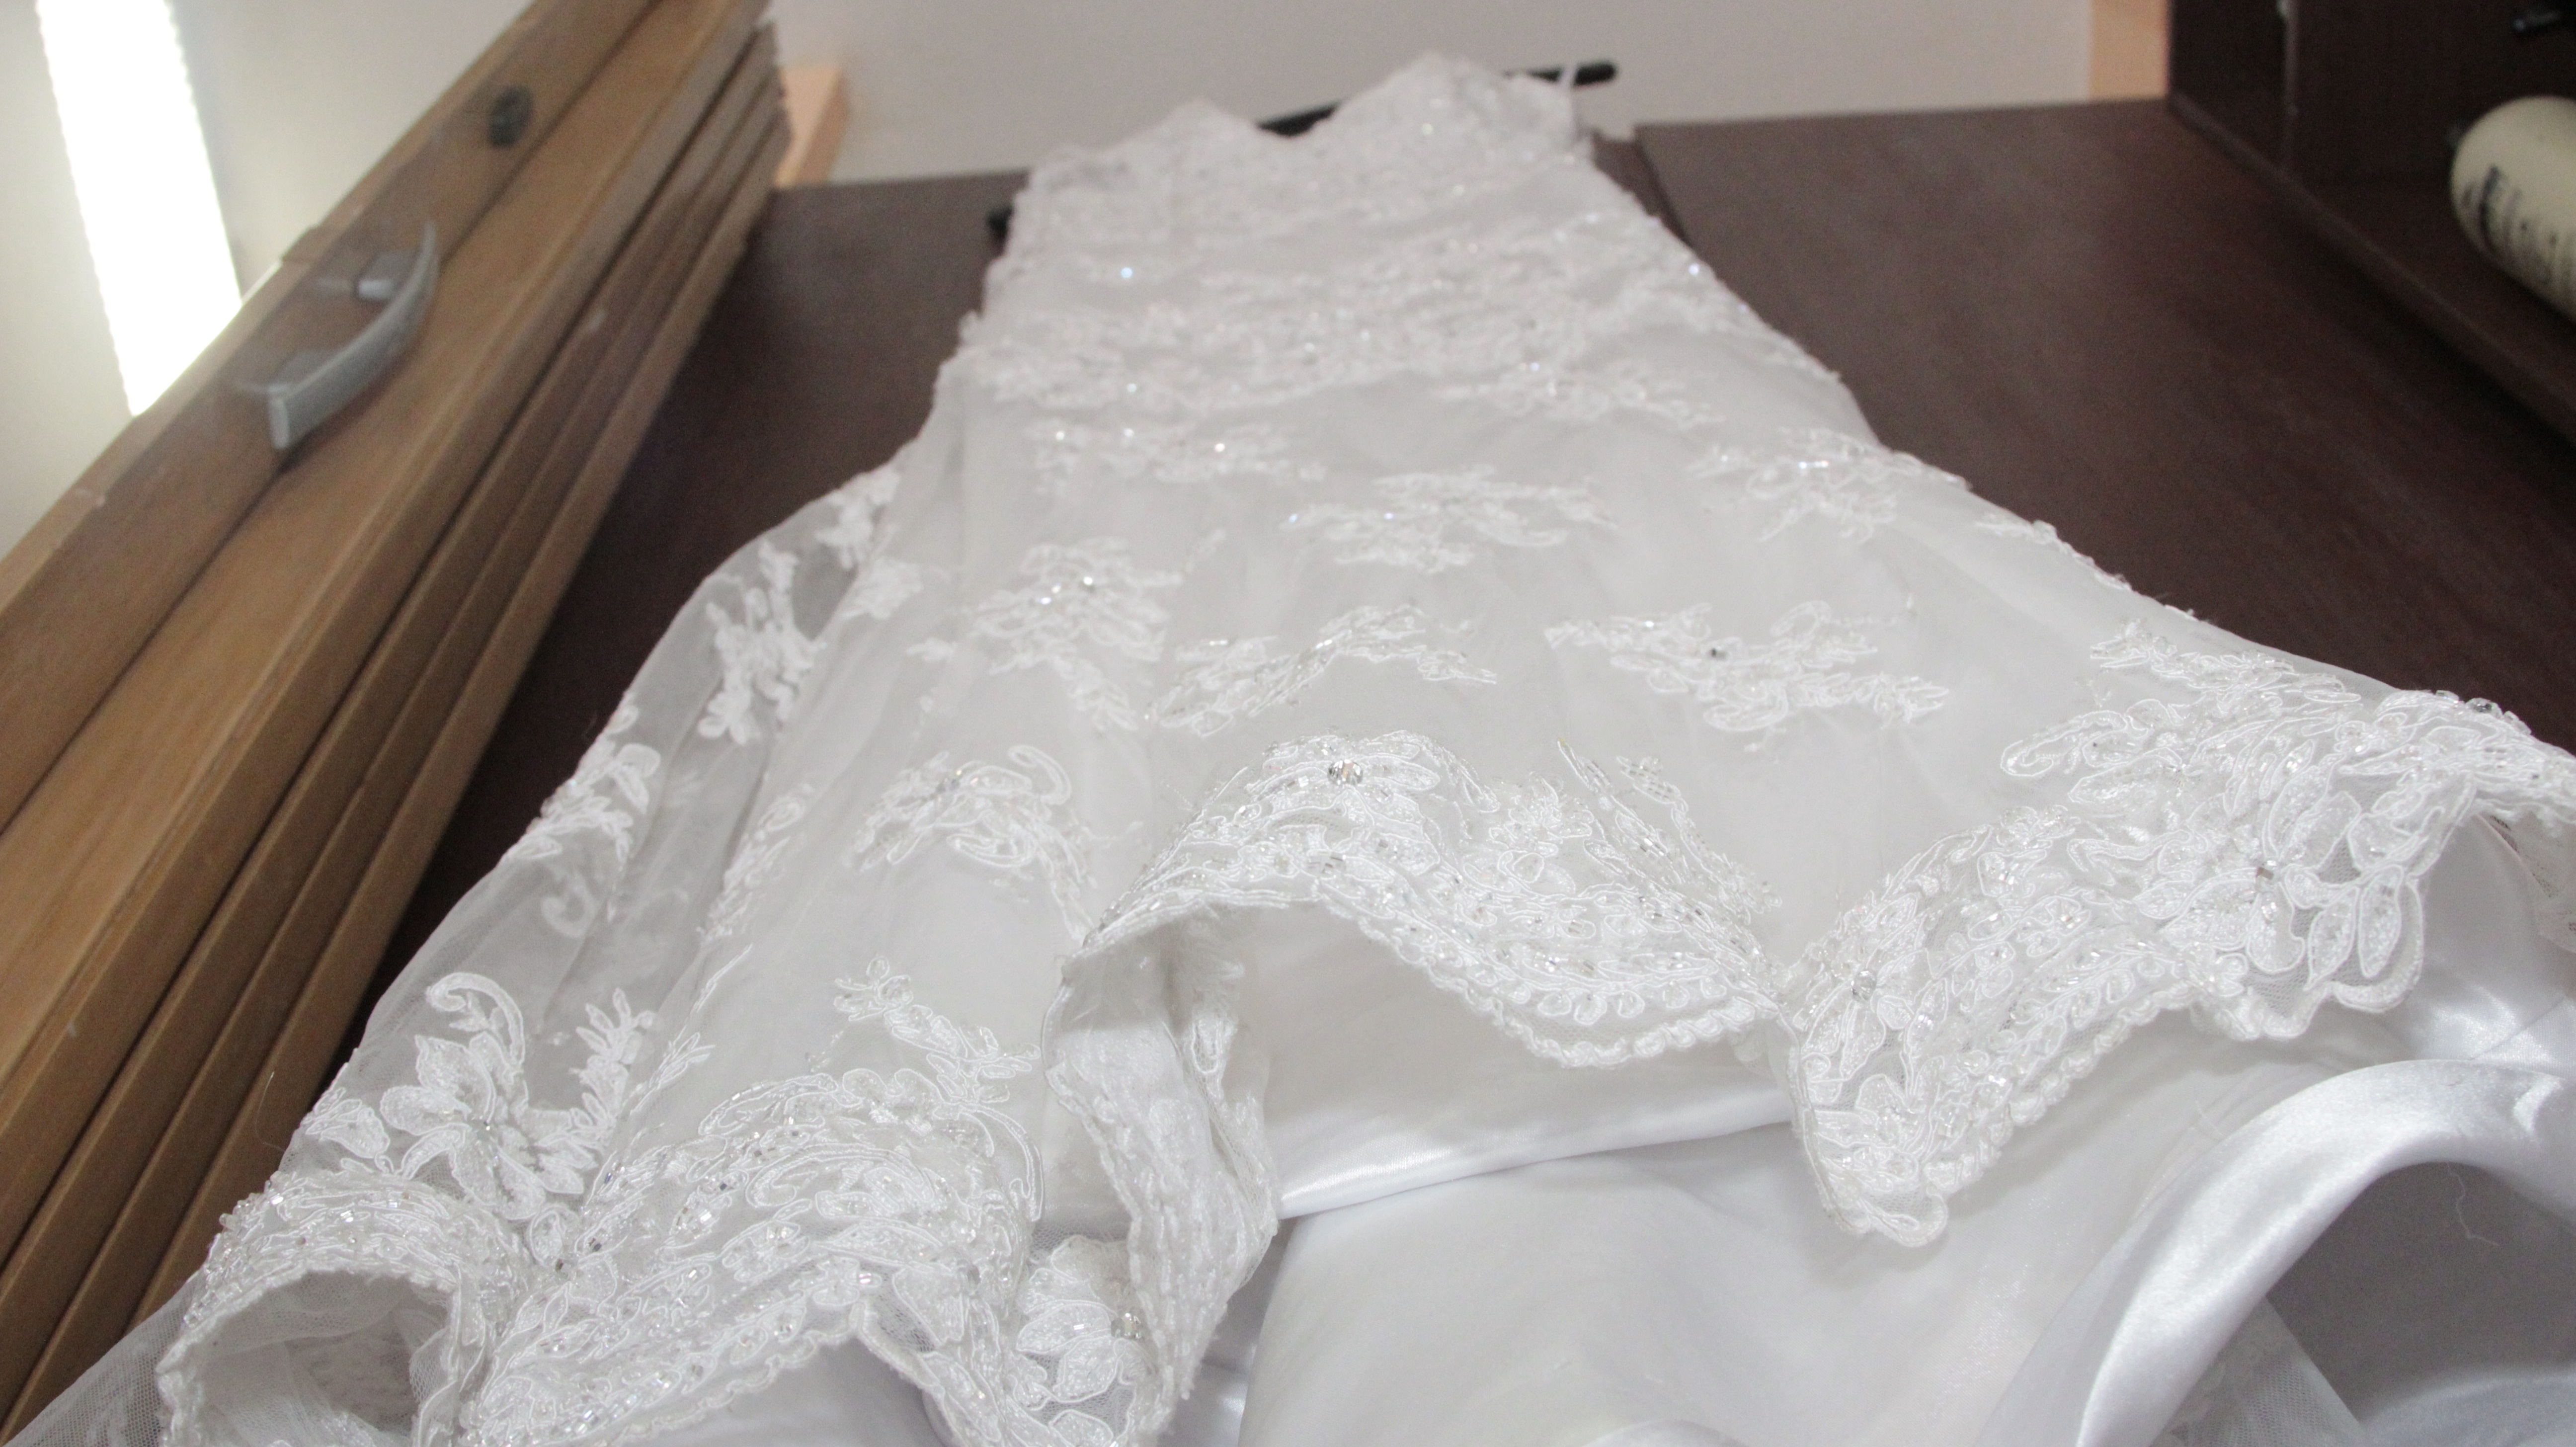
white, lace, clothing, wedding dress, marriage, material, product, textile, dress, gown, veil, fashion accessory, bridal clothing